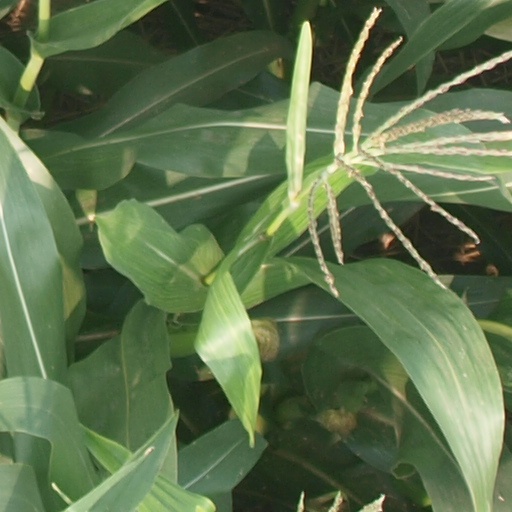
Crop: maize; corn